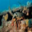
Label: lobster